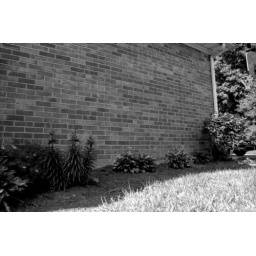
I spend a while removing weeds from the flower bed in the back yard.